Michael Peca

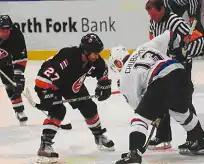
Peca (left) with the New York Islanders in 2003

For the 2000–01 season, Peca and the Buffalo Sabres could not agree on a contract. Peca went without a contract the entire season. Peca was later traded to the New York Islanders in exchange for Tim Connolly and Taylor Pyatt, where he led the Islanders to their first playoff berth in seven years. Peca was hip-checked by Toronto Maple Leafs' Darcy Tucker during the 2002 Stanley Cup playoffs in game five of the first round. The check blew out Peca's MCL and ACL on his left knee, ending his season and delaying his entry into the 2002–03 season. No penalty was assessed, but the NHL made clipping illegal as a result of the incident.